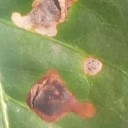
Label: Miner